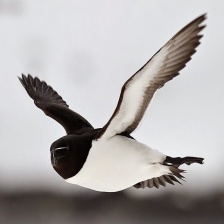
Species: RAZORBILL
Scientific name: ALCA TORDA